Tasmanian Transport Museum

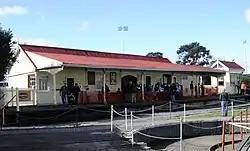
The station building and railway platform

The Tasmanian Transport Museum is a transport museum in Glenorchy, Tasmania, Australia preserving and exhibiting a collection relating to Tasmanian transport history including items such as locomotives, carriages, ephemera and railwayana.